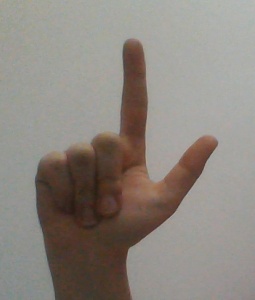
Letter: laam